Marie Spångberg Holth

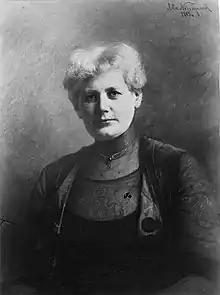
Portrait of Holth by Asta Nørregaard, 1913

Marie Spångberg (23 November 1865 – 23 November 1942) was the first female physician in Norway, after she graduated from the Royal Frederiks University of Christiania in 1893. She studied obstetrics and gynecology in Germany before returning to Oslo and opening a practice. She was appointed by the government to work in the Department of Venereal Diseases.